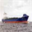
Label: ship